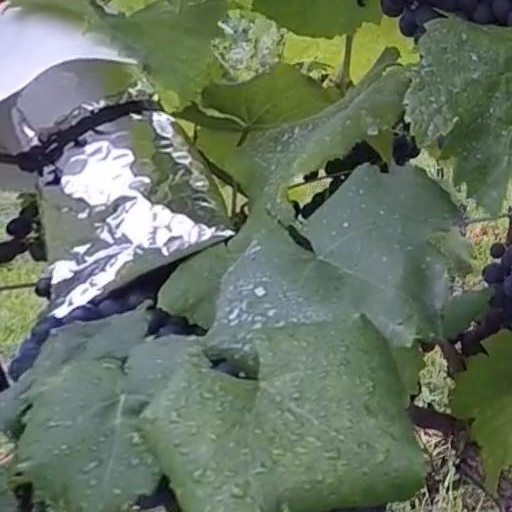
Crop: grape